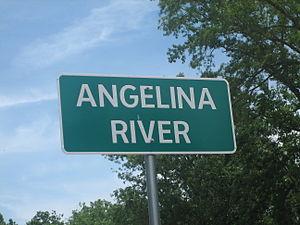
Le comté d'Angelina, en anglais : Angelina County, est un comté des États-Unis, situé à l'est de l'État du Texas. Fondé le 22 avril 1846, son siège de comté est la ville de Lufkin. Selon le recensement des États-Unis de 2010, sa population est de 86 771 habitants. Le comté a une superficie de 2 239,2 km², dont 2 066,2 km² en surfaces terrestres. Il existe deux versions concernant l'origine du nom du comté. Il pourrait avoir été baptisé à la mémoire d'une jeune amérindienne, baptisée Angelina par les missionnaires espagnoles, ou ferait référence à José Angel Cabaso, un prêtre espagnol.